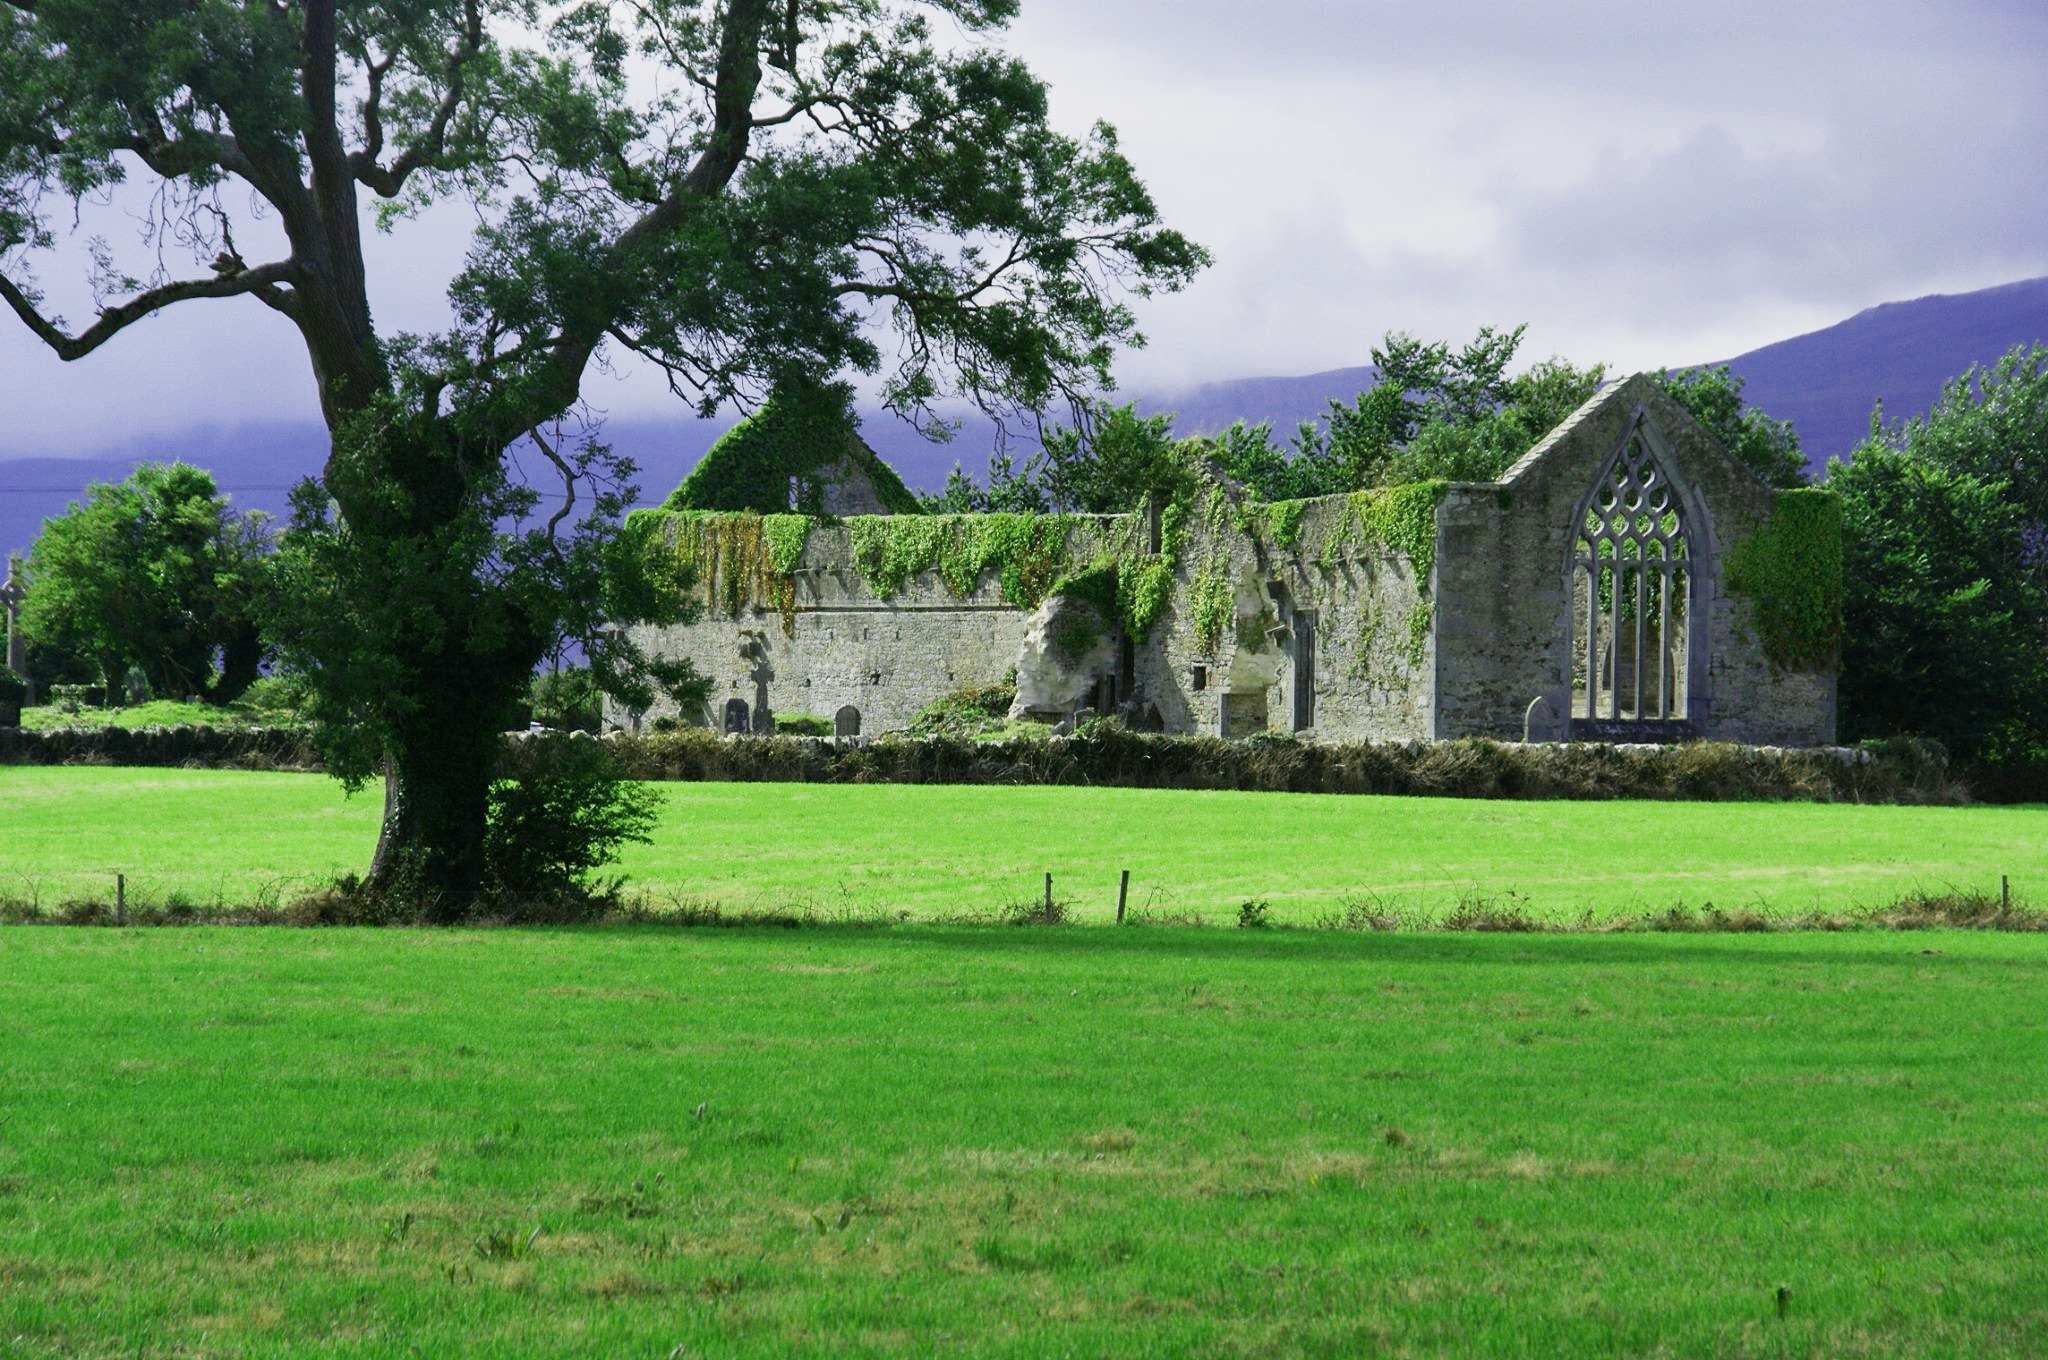
landscape, tree, grass, field, farm, lawn, meadow, hill, flower, building, village, pasture, natural, plain, grassland, ruins, plantation, scene, ireland, estate, kerry, rural area, kilcoman abbey